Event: Nepal Earthquake
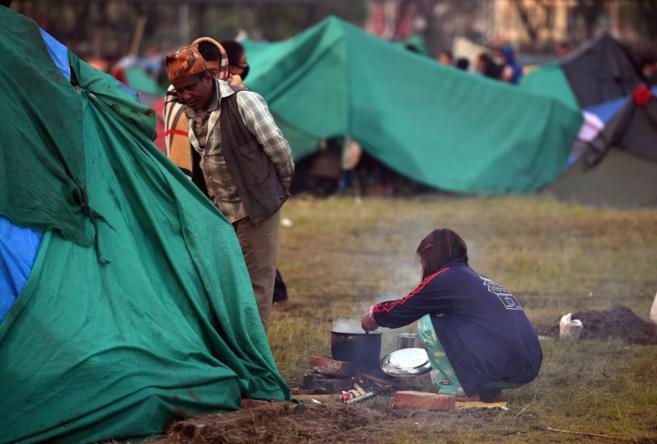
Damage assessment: no_damage